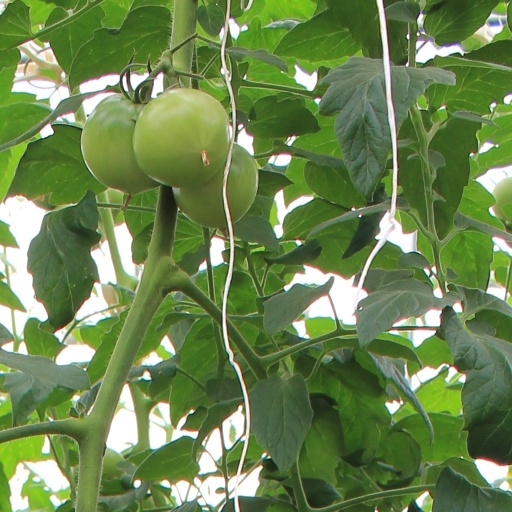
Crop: tomato